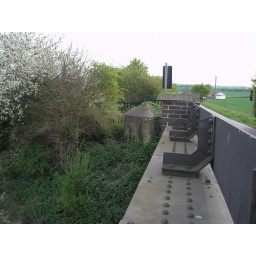
One of three anti-tank block cubes located by the A329 road bridge crossing the railway . Between Cholsey and Moulsford.